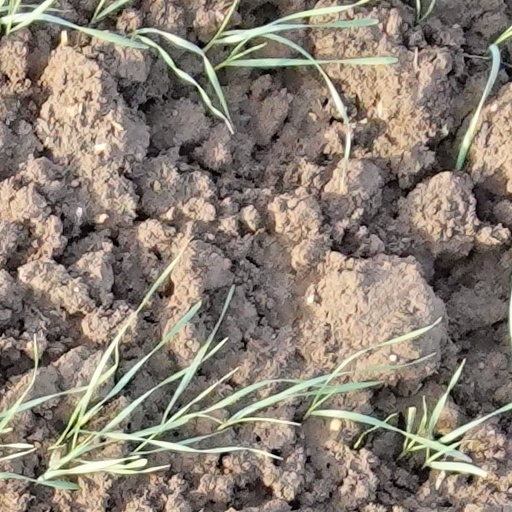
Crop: wheat